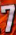
Number: 7